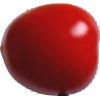
Label: Tomato 4